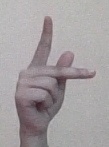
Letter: dha